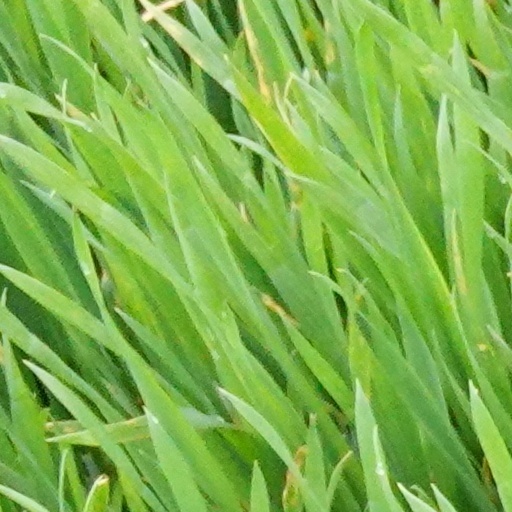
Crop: wheat